Kālua

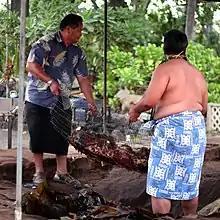
"Kālua puaʻa" (kālua pig)

Kālua is a traditional Hawaiian cooking method that utilizes an "imu", a type of underground oven. The word ""kālua"" ("to cook in an underground oven" in the Hawaiian language) may also be used to describe the food cooked in this manner, such as kālua pig or kālua turkey, which are commonly served at lūʻau feasts. The word "lūʻau" is the Hawaiian name for the taro leaf, which, when young and small resembles cooked spinach after being steamed for a few hours. The traditional lūʻau was eaten on the floor over "lauhala" mats (leaves of the hala tree woven together).